Gilles Courteau

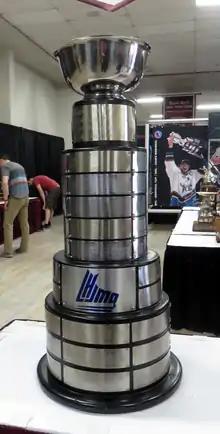
Photo of trophy

Courteau became president of the Quebec Major Junior Hockey League (QMJHL) on February 13, 1986. He was appointed interim president upon the resignation of Guy Morissette, and remained as the tenth and longest-serving league president. He took on the added role of QMJHL commissioner in September 2001, is also a vice-president of the Canadian Hockey League (CHL), and represents the CHL on the junior council of Hockey Canada.